Chegongzhuang station

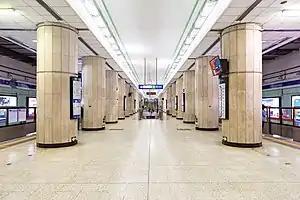
Line 2 platform

Chegongzhuang station is an interchange station on Line 2 and Line 6 of the Beijing Subway. The station is on intersection of Chegongzhuang Street and the West 2nd Ring Road. It provides direct access to Guanyuan Park.